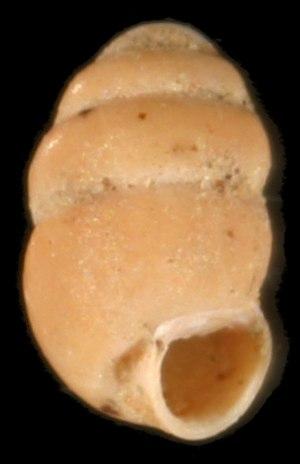
Vertigo genesii, est une espèce de petit escargot de la famille des Vertiginidae.